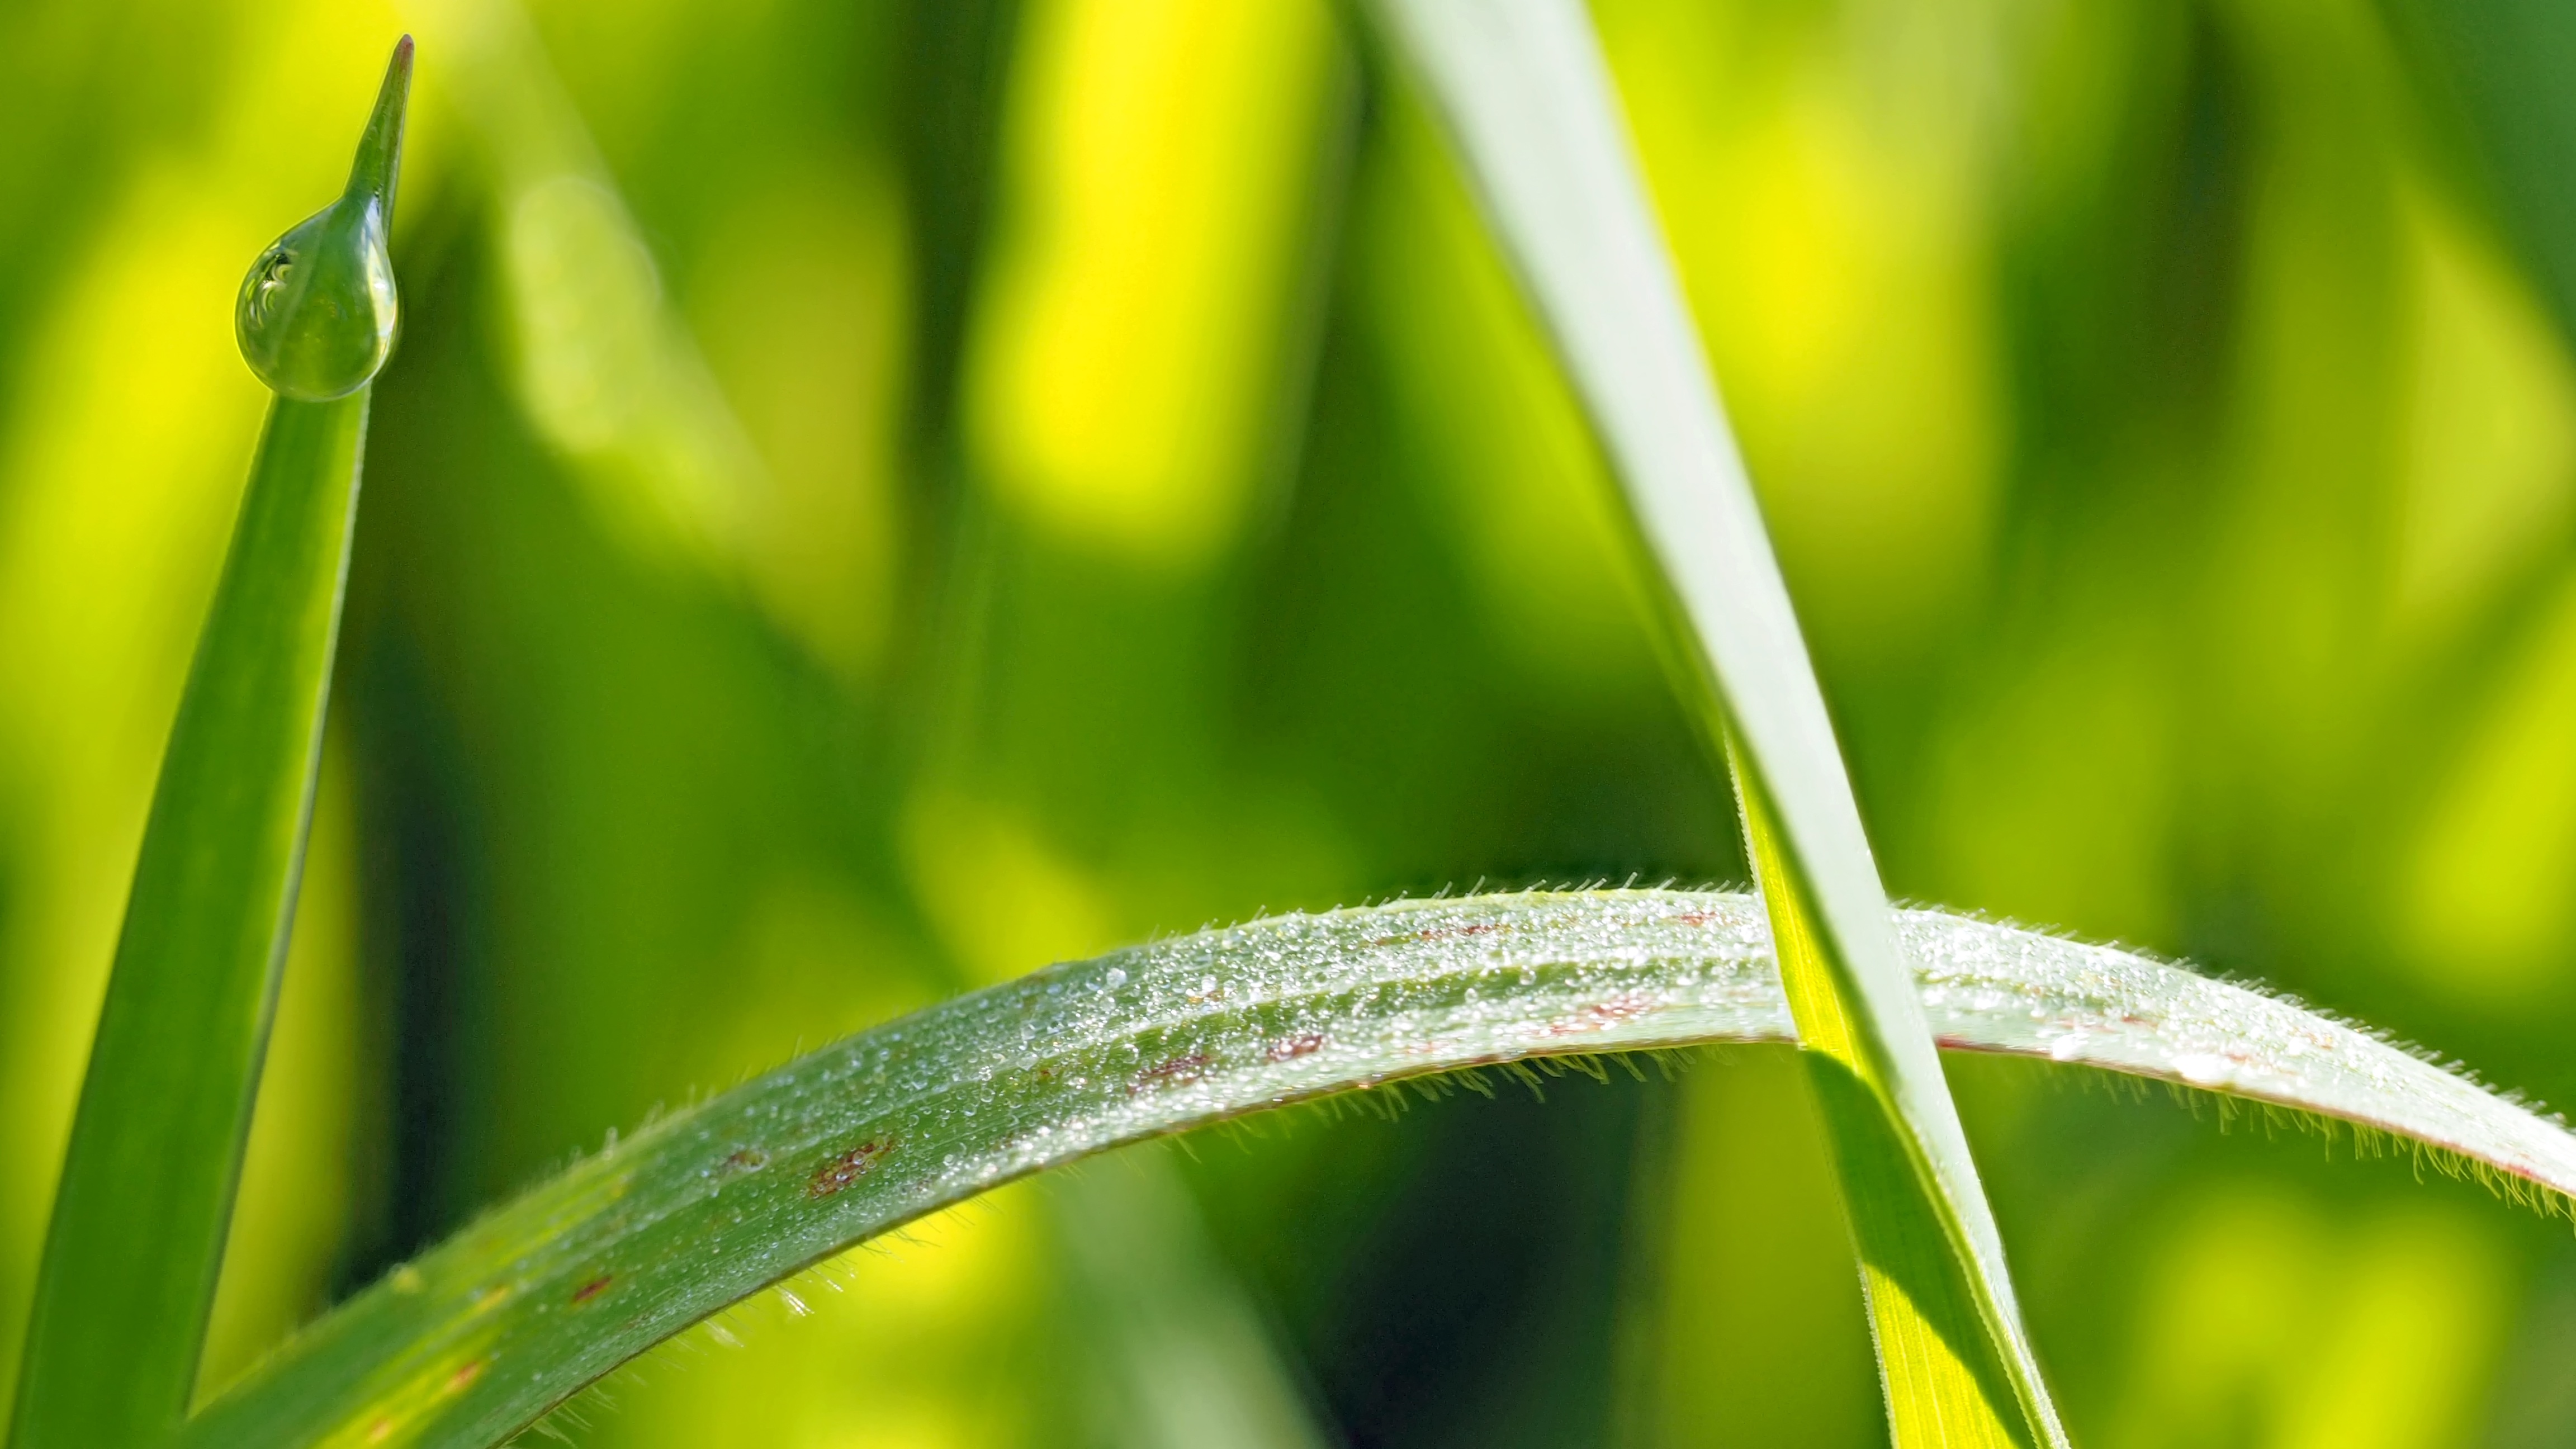
nature, grass, dew, plant, lawn, photography, meadow, sunlight, leaf, flower, live, green, yellow, flora, wildflower, close up, moisture, macro photography, flowering plant, grass family, plant stem, land plant